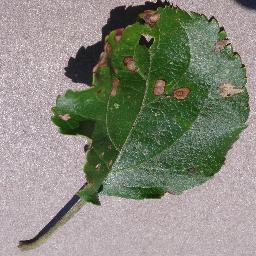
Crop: apple
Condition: black_rot